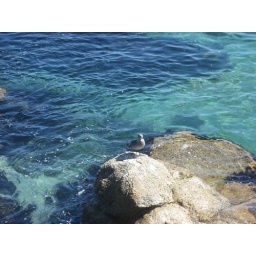
seagull sitting on a rock by the aquarium